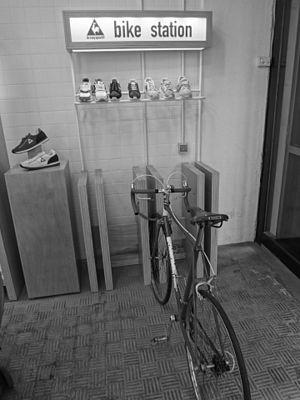
Le Coq Sportif est une marque de vêtements et de chaussures de sport. Fondée par Émile Camuset en 1882 à Romilly-sur-Seine, dans l'Aube, la marque est l'une des premières marques de sport mondiale et devient rapidement la marque du sport français, accompagnant les amateurs, les professionnels, les clubs et les fédérations.